Zach Randolph

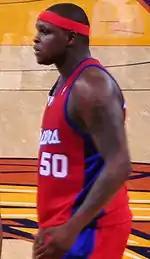
Randolph with the Clippers in 2009

On November 21, 2008, after playing 11 games with the Knicks in the 2008–09 season, Randolph was traded to the Los Angeles Clippers along with Mardy Collins in exchange for Cuttino Mobley and Tim Thomas. During a game against the Phoenix Suns on February 17, 2009, Randolph was ejected, and subsequently suspended two games, for punching Louis Amundson in the jaw. Randolph finished the 2008–09 season with the Clippers before being traded again. In his 39 games with the Clippers, he averaged 20.9 points and 9.4 rebounds per game.